Chicago Tunnel Company

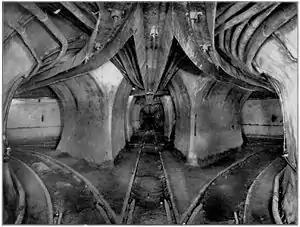
Trackwork in a typical grand union where two tunnels intersected, photographed before 1906

The gauge track was laid in the tunnels, using rails high. Crossties were not used. Instead, rails were mounted on chairs embedded in the concrete tunnel floor. Frogs and crossings were built on steel plates that were then embedded in the concrete floor.